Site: brandenburg
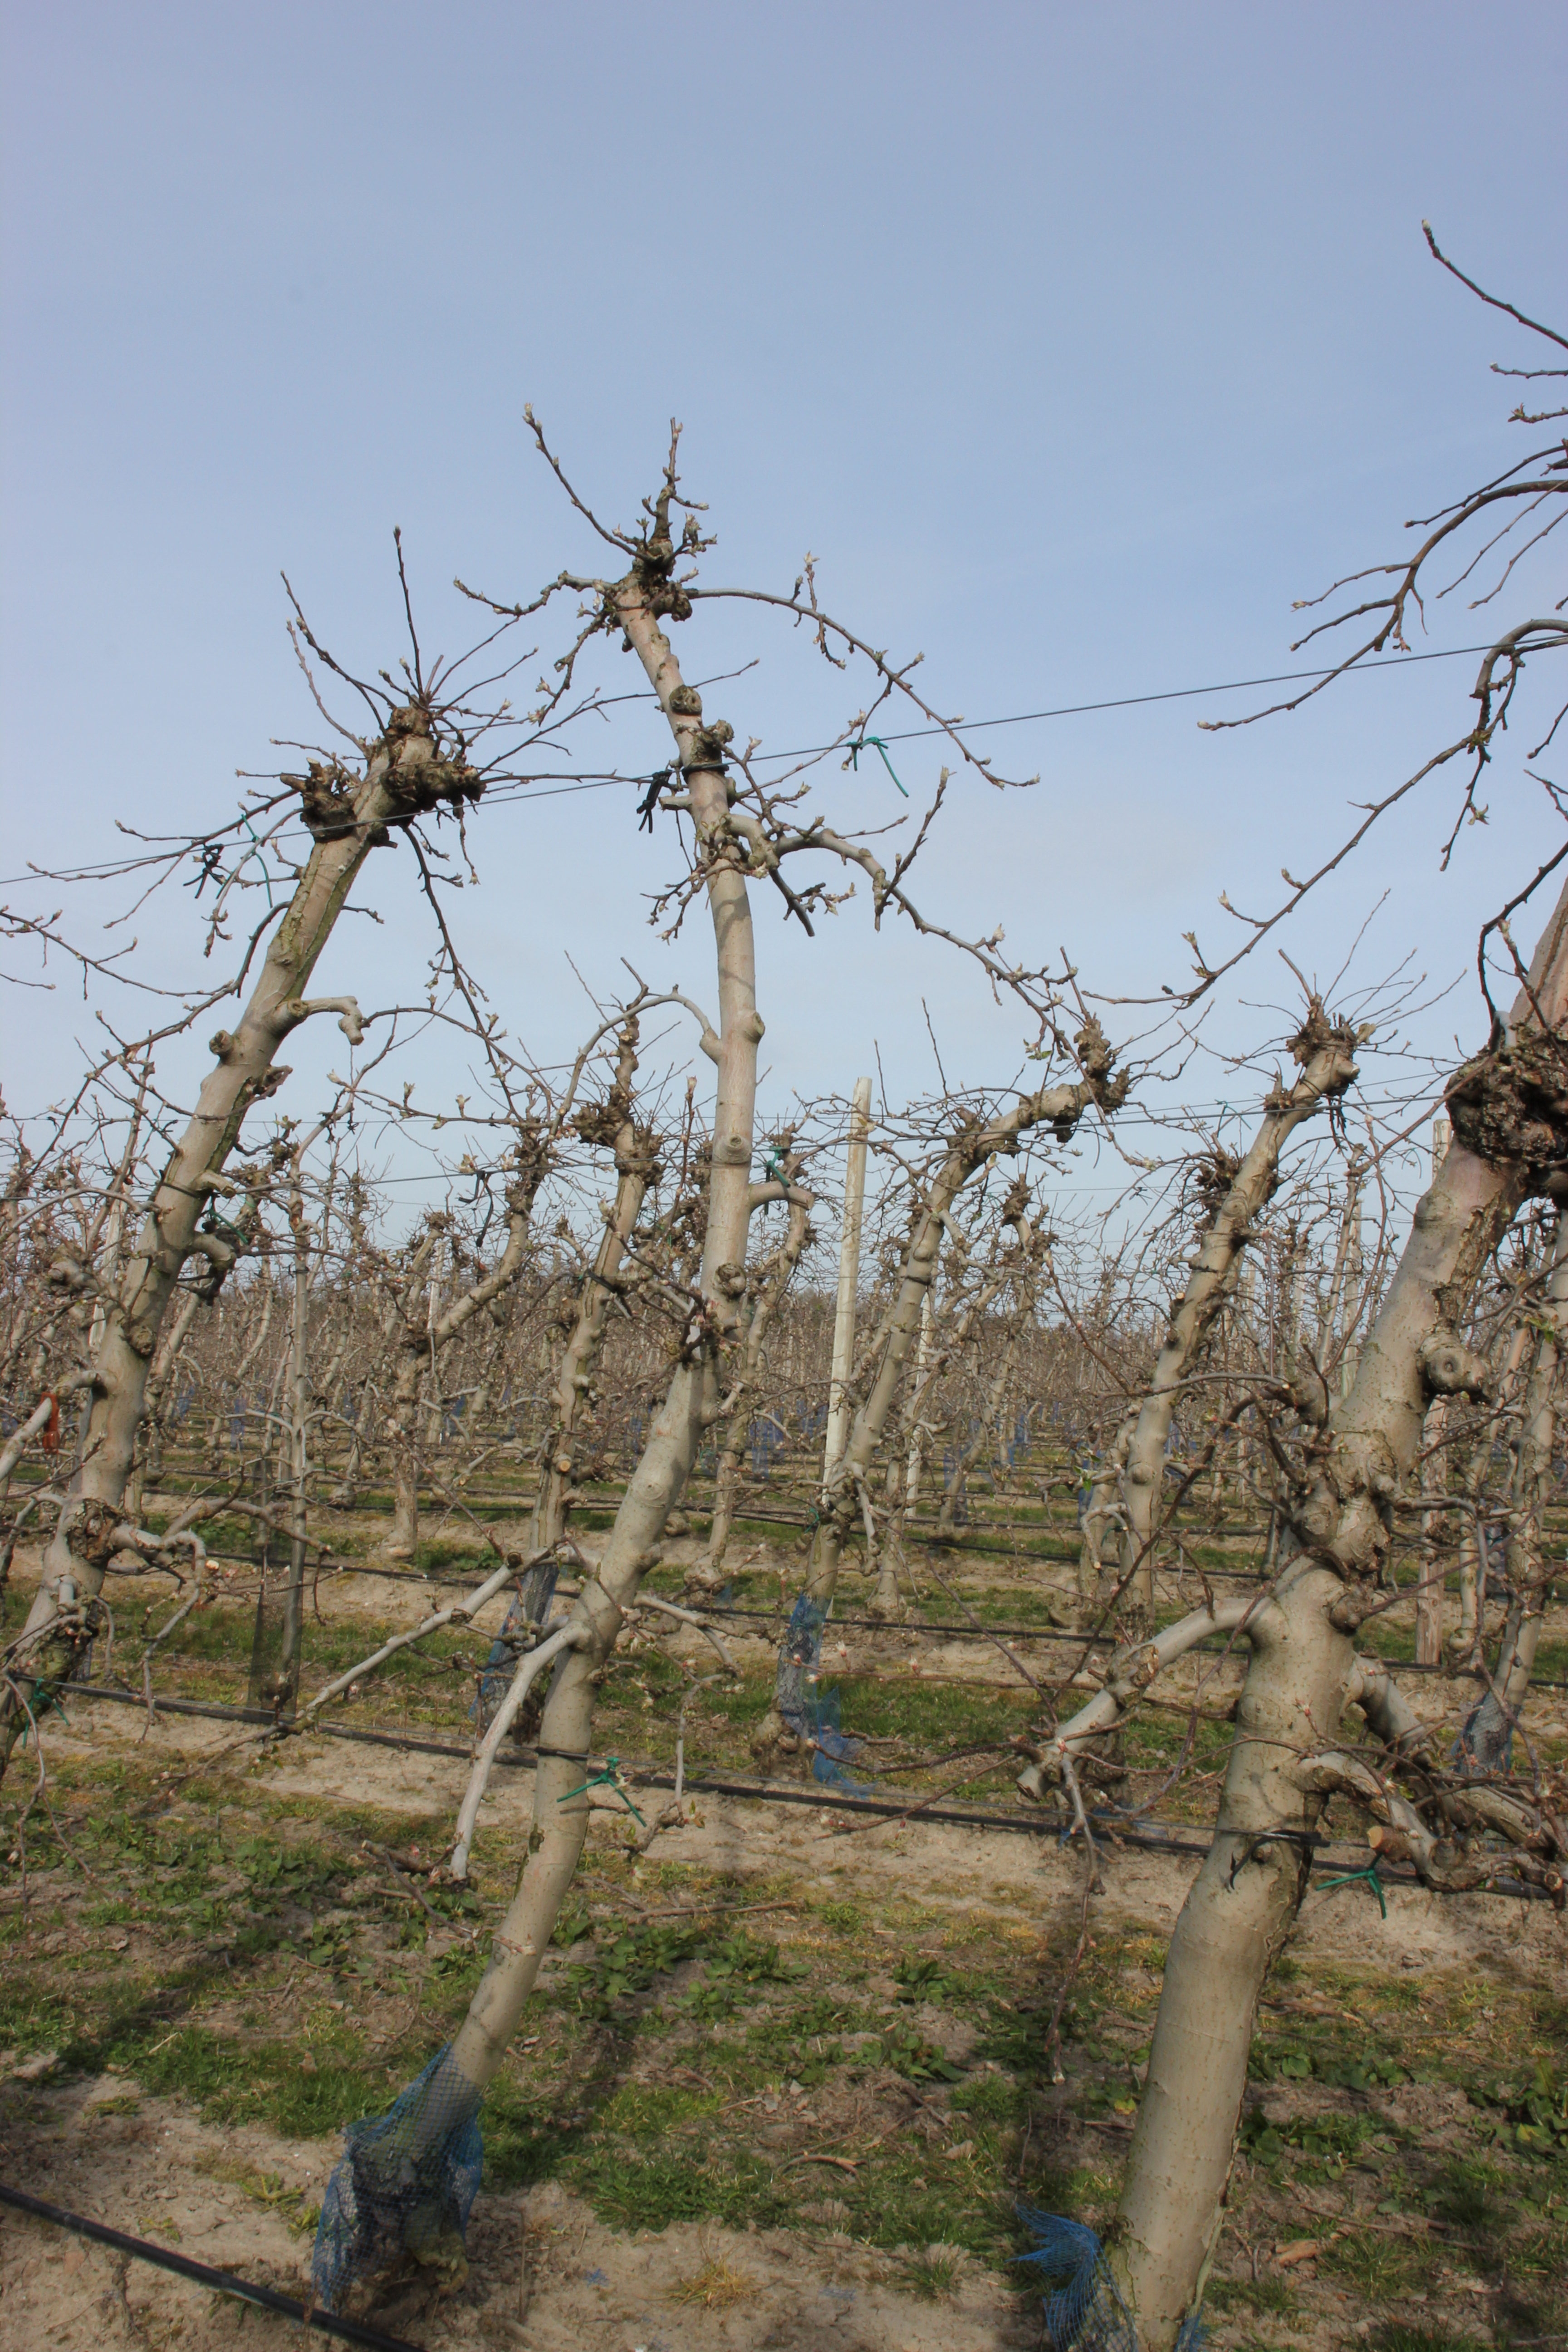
Growth stage (BBCH 54): Inflorescence emergence